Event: Nepal Earthquake
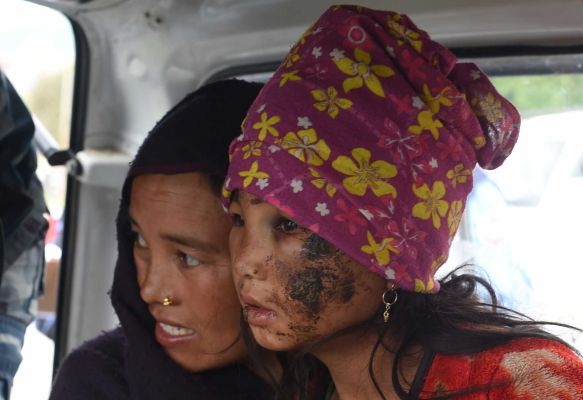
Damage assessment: no_damage